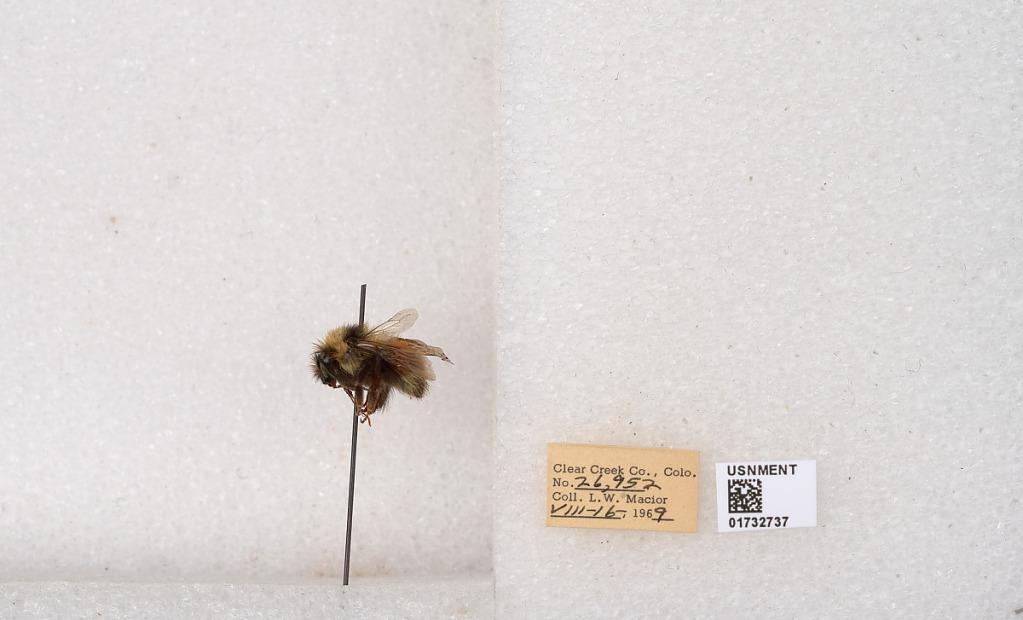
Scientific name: Bombus (Pyrobombus) sylvicola Kirby
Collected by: L. Macior
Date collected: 1969-8-16
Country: United States
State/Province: Colorado
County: Clear Creek
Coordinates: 39.7006, -105.694